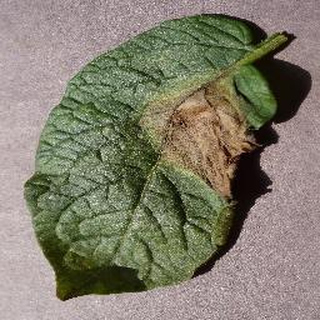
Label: potato_late_blight